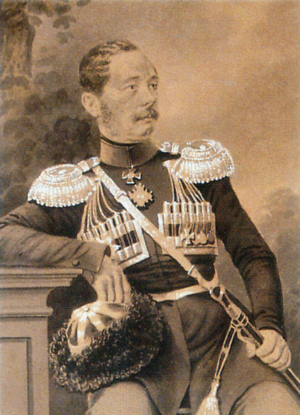
Nikolaï Nikolaïevitch Mouraviov, comte Amourski, né le 11 août 1809 à Saint-Pétersbourg et mort le 30 novembre 1881 à Paris, est un homme d'État et diplomate russe, qui a joué un rôle déterminant dans l'expansion de l'Empire russe jusqu'aux côtes de l'océan Pacifique.